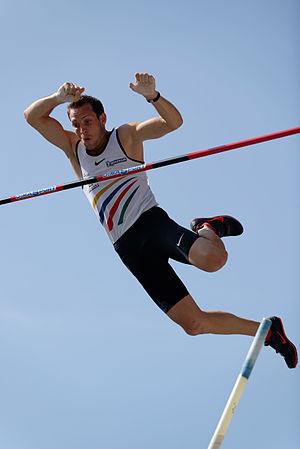
Renaud Lavillenie saute 5 mètres 95 en finale du saut à la perche masculin aux championnats de France d'athlétisme 2013 au Stade Charléty à Paris, le 14 juillet 2013.
Renaud Lavillenie, né le 18 septembre 1986 à Barbezieux-Saint-Hilaire, est un athlète français, spécialiste du saut à la perche, champion olympique à Londres en 2012.